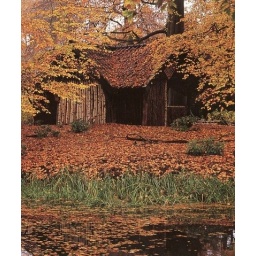
hip home in forest